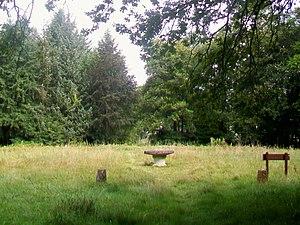
La table de Cassan, sur la RD 922 au nord-est de la ville.
La forêt domaniale de L'Isle-Adam est un massif forestier de 1 548 hectares situé dans le Val-d'Oise, à 25 km au nord de Paris. Elle constitue avec les massifs de Montmorency et de Carnelle l'un des trois principaux massifs forestiers domaniaux du Val-d'Oise.